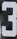
Number: 3